Bootie (bicycle)

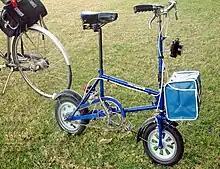
Comparison of Bootie with conventional bike

It was primarily designed for ‘last mile’ purposes, but the advertising also appealed to caravanners, boat owners, flat dwellers and fishermen. The slogan ‘As a dinghy is to a boat, so is the Bootie to a car’ was used to promote the Bootie.